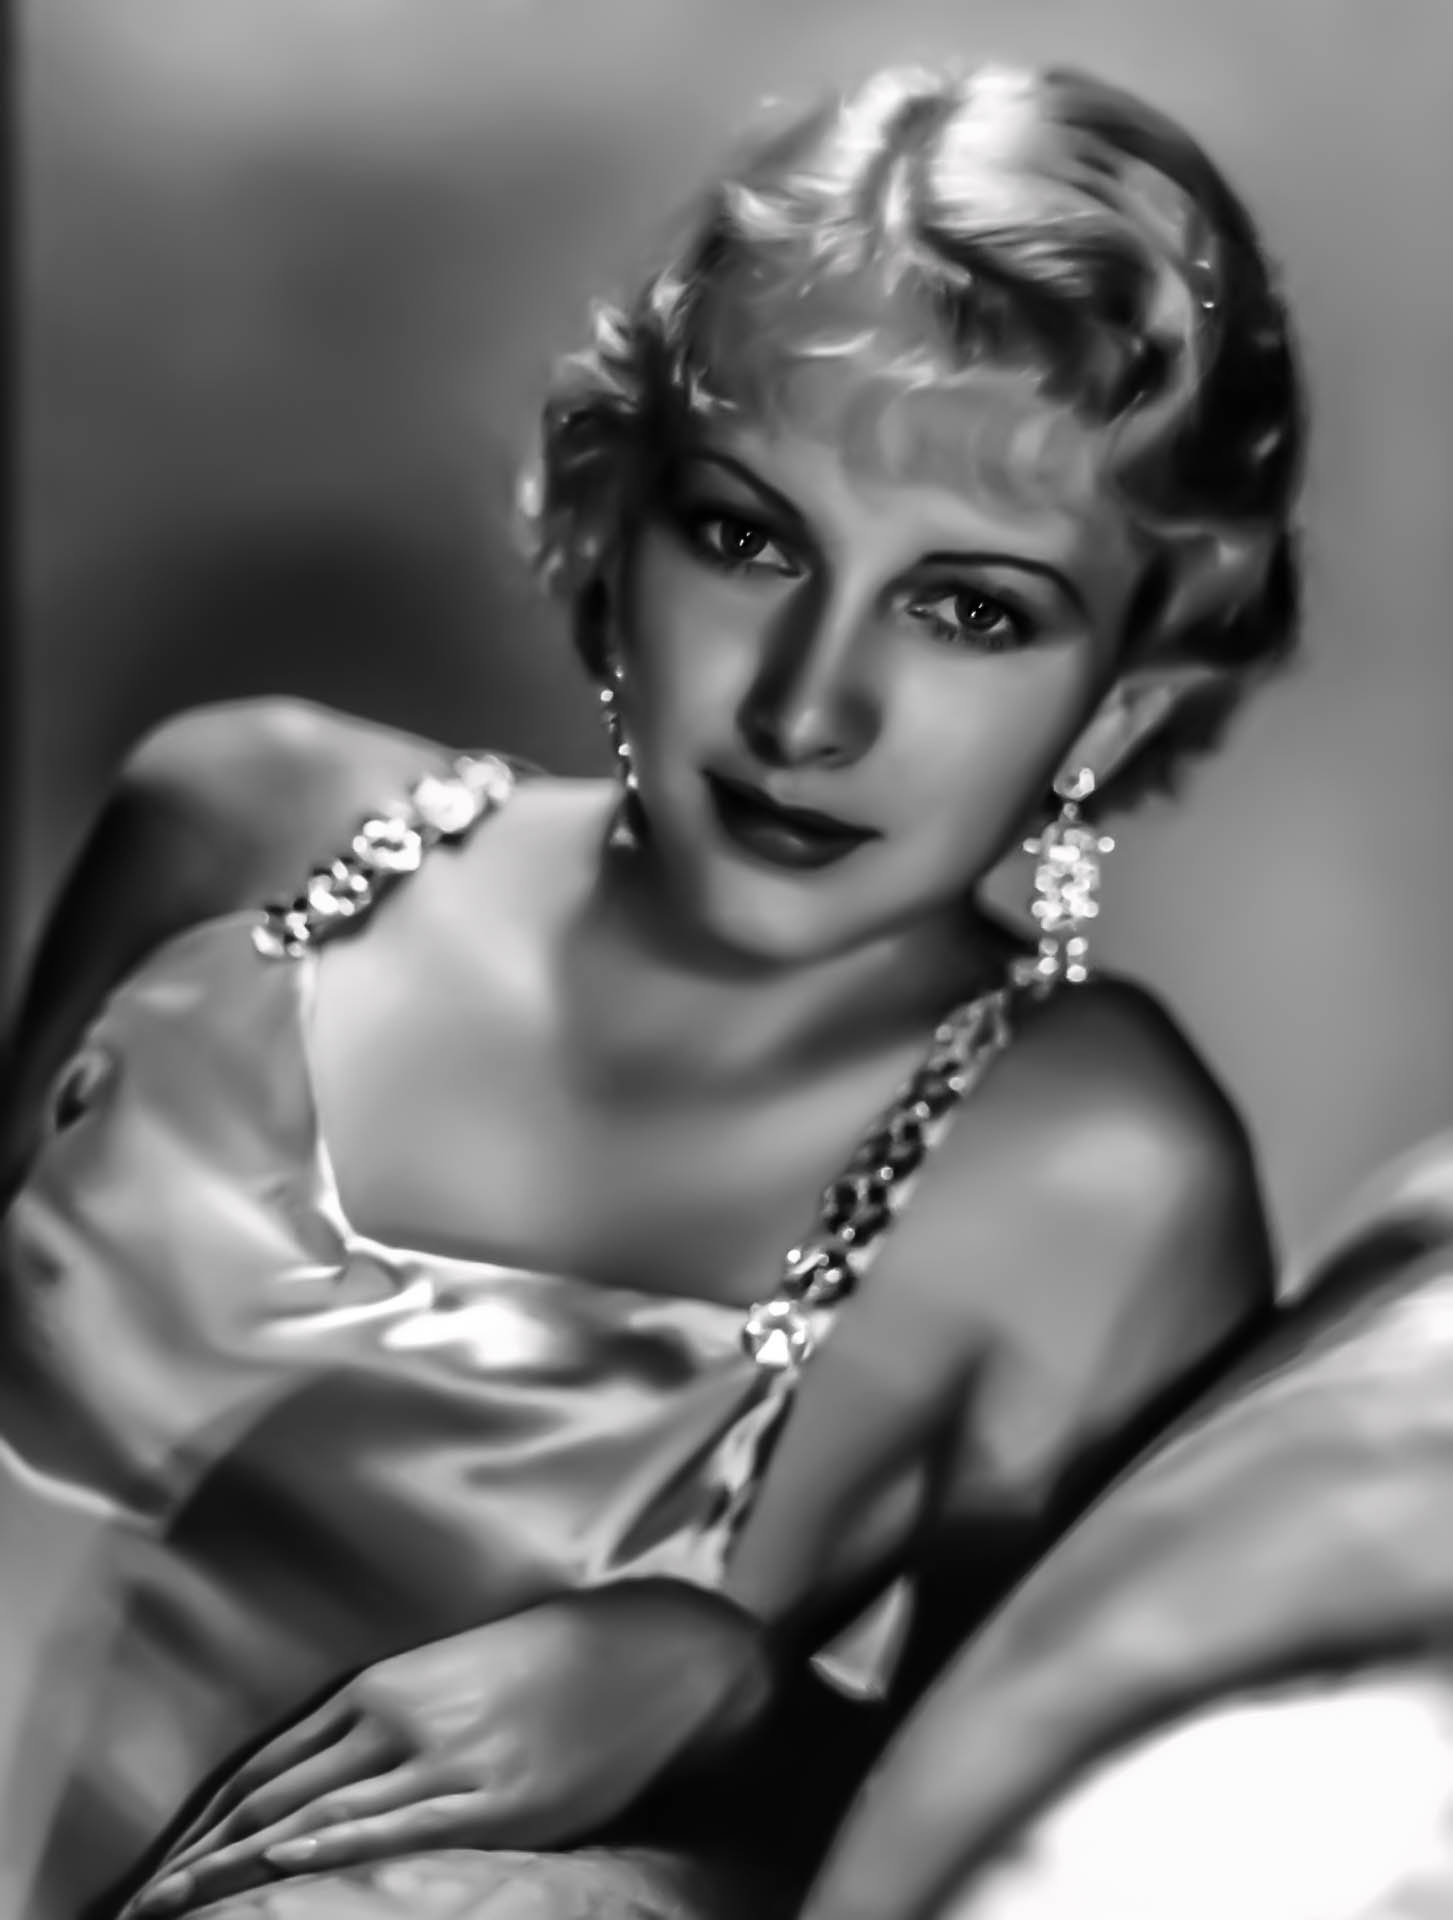
black and white, woman, hair, photography, hollywood, portrait, model, fashion, black, monochrome, lady, hairstyle, photograph, beauty, actress, photo shoot, monochrome photography, portrait photography, art model, supermodel, karen morley female